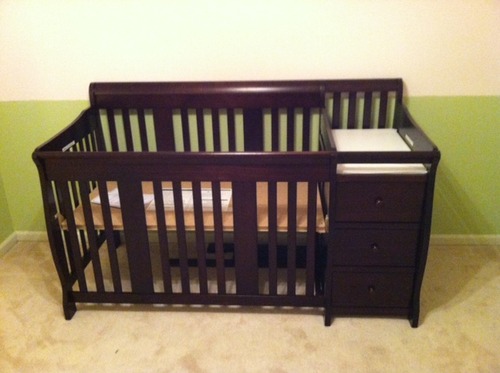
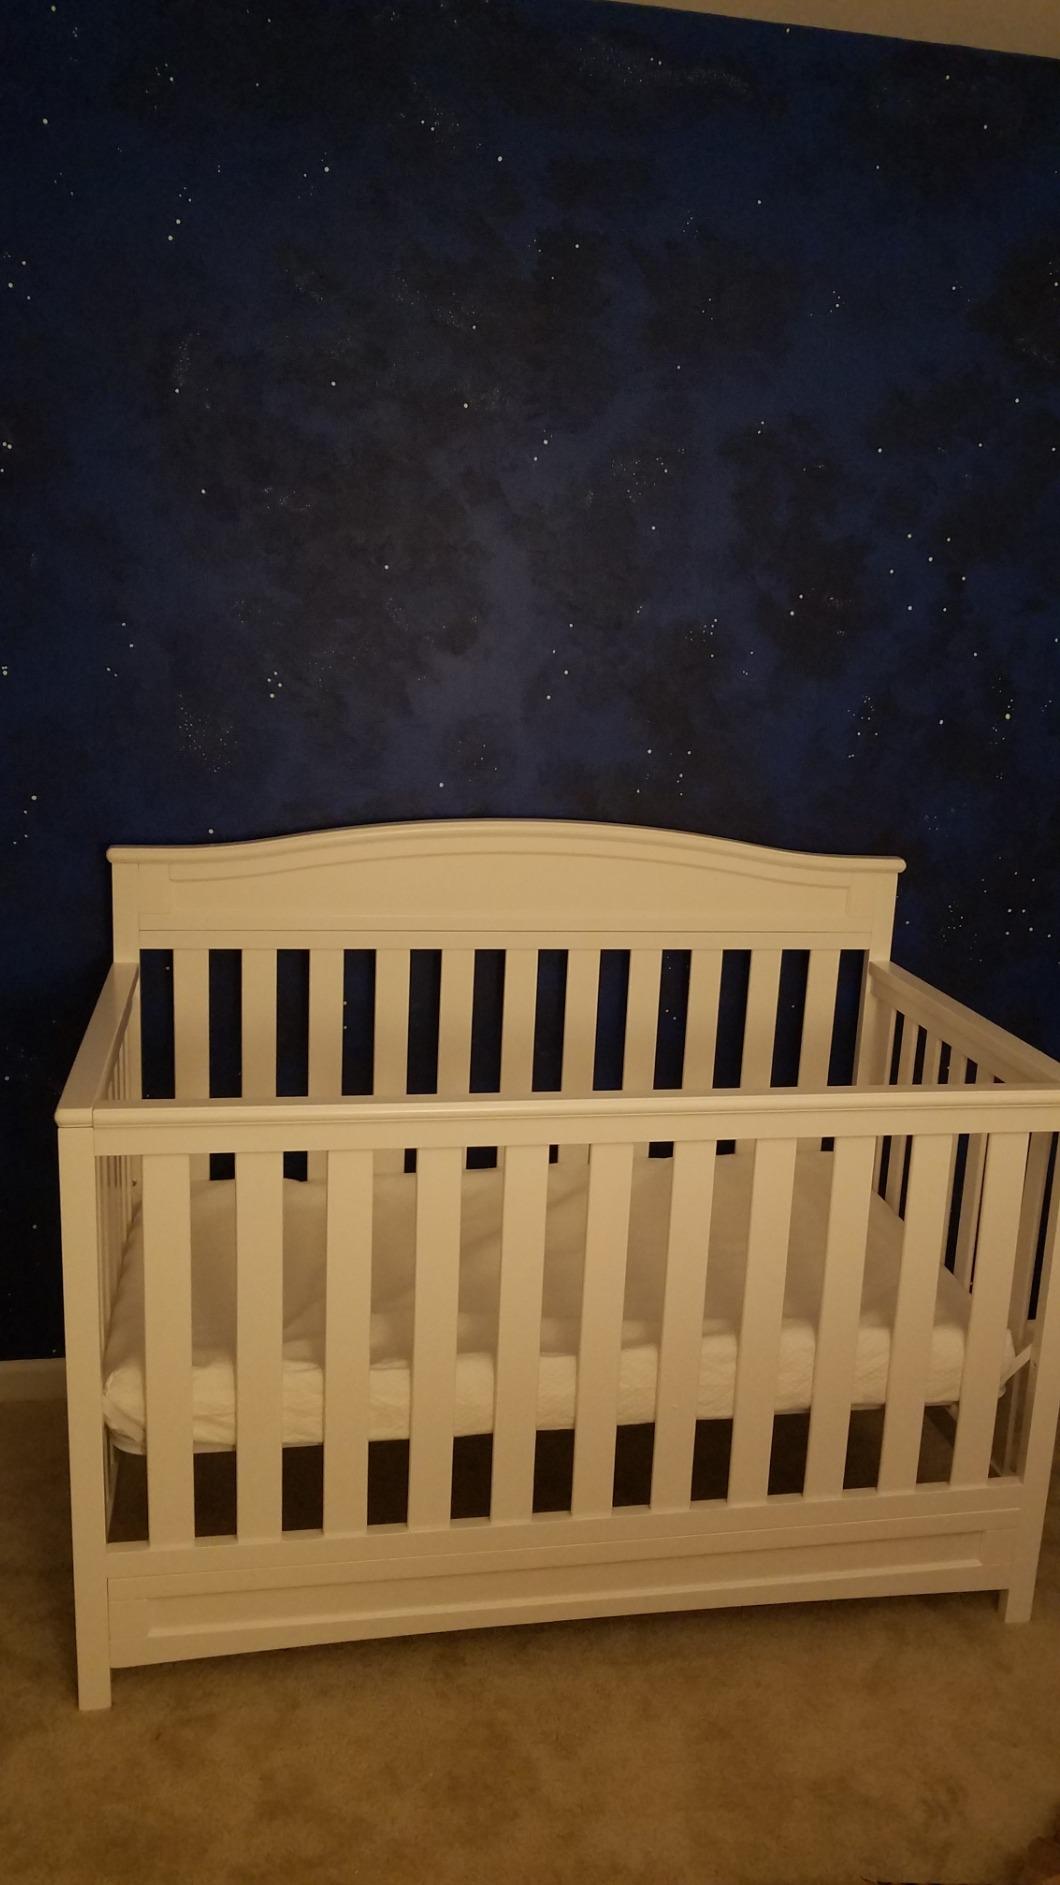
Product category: products_crib
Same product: no